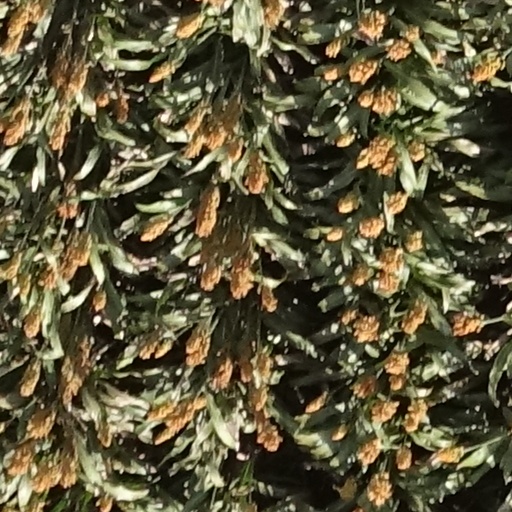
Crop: sorghum